Maghain Aboth Synagogue

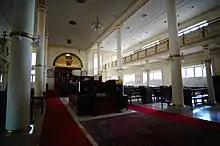

As early as 1831, Singapore's earliest Jewish settlers were Mizrahi/Sephardic merchants from mainly modern-day Iraq and Iran who came to trade.